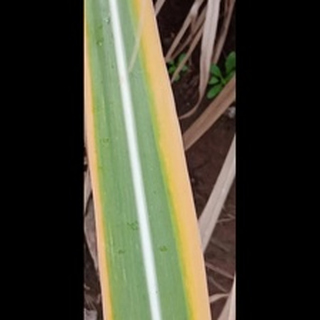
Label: sugarcane_yellow_leaf_disease